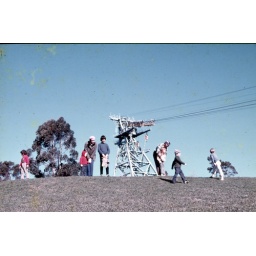
The flying fox used in the construction of the Warragamba Dam was still in place above the dam wall in 1974.